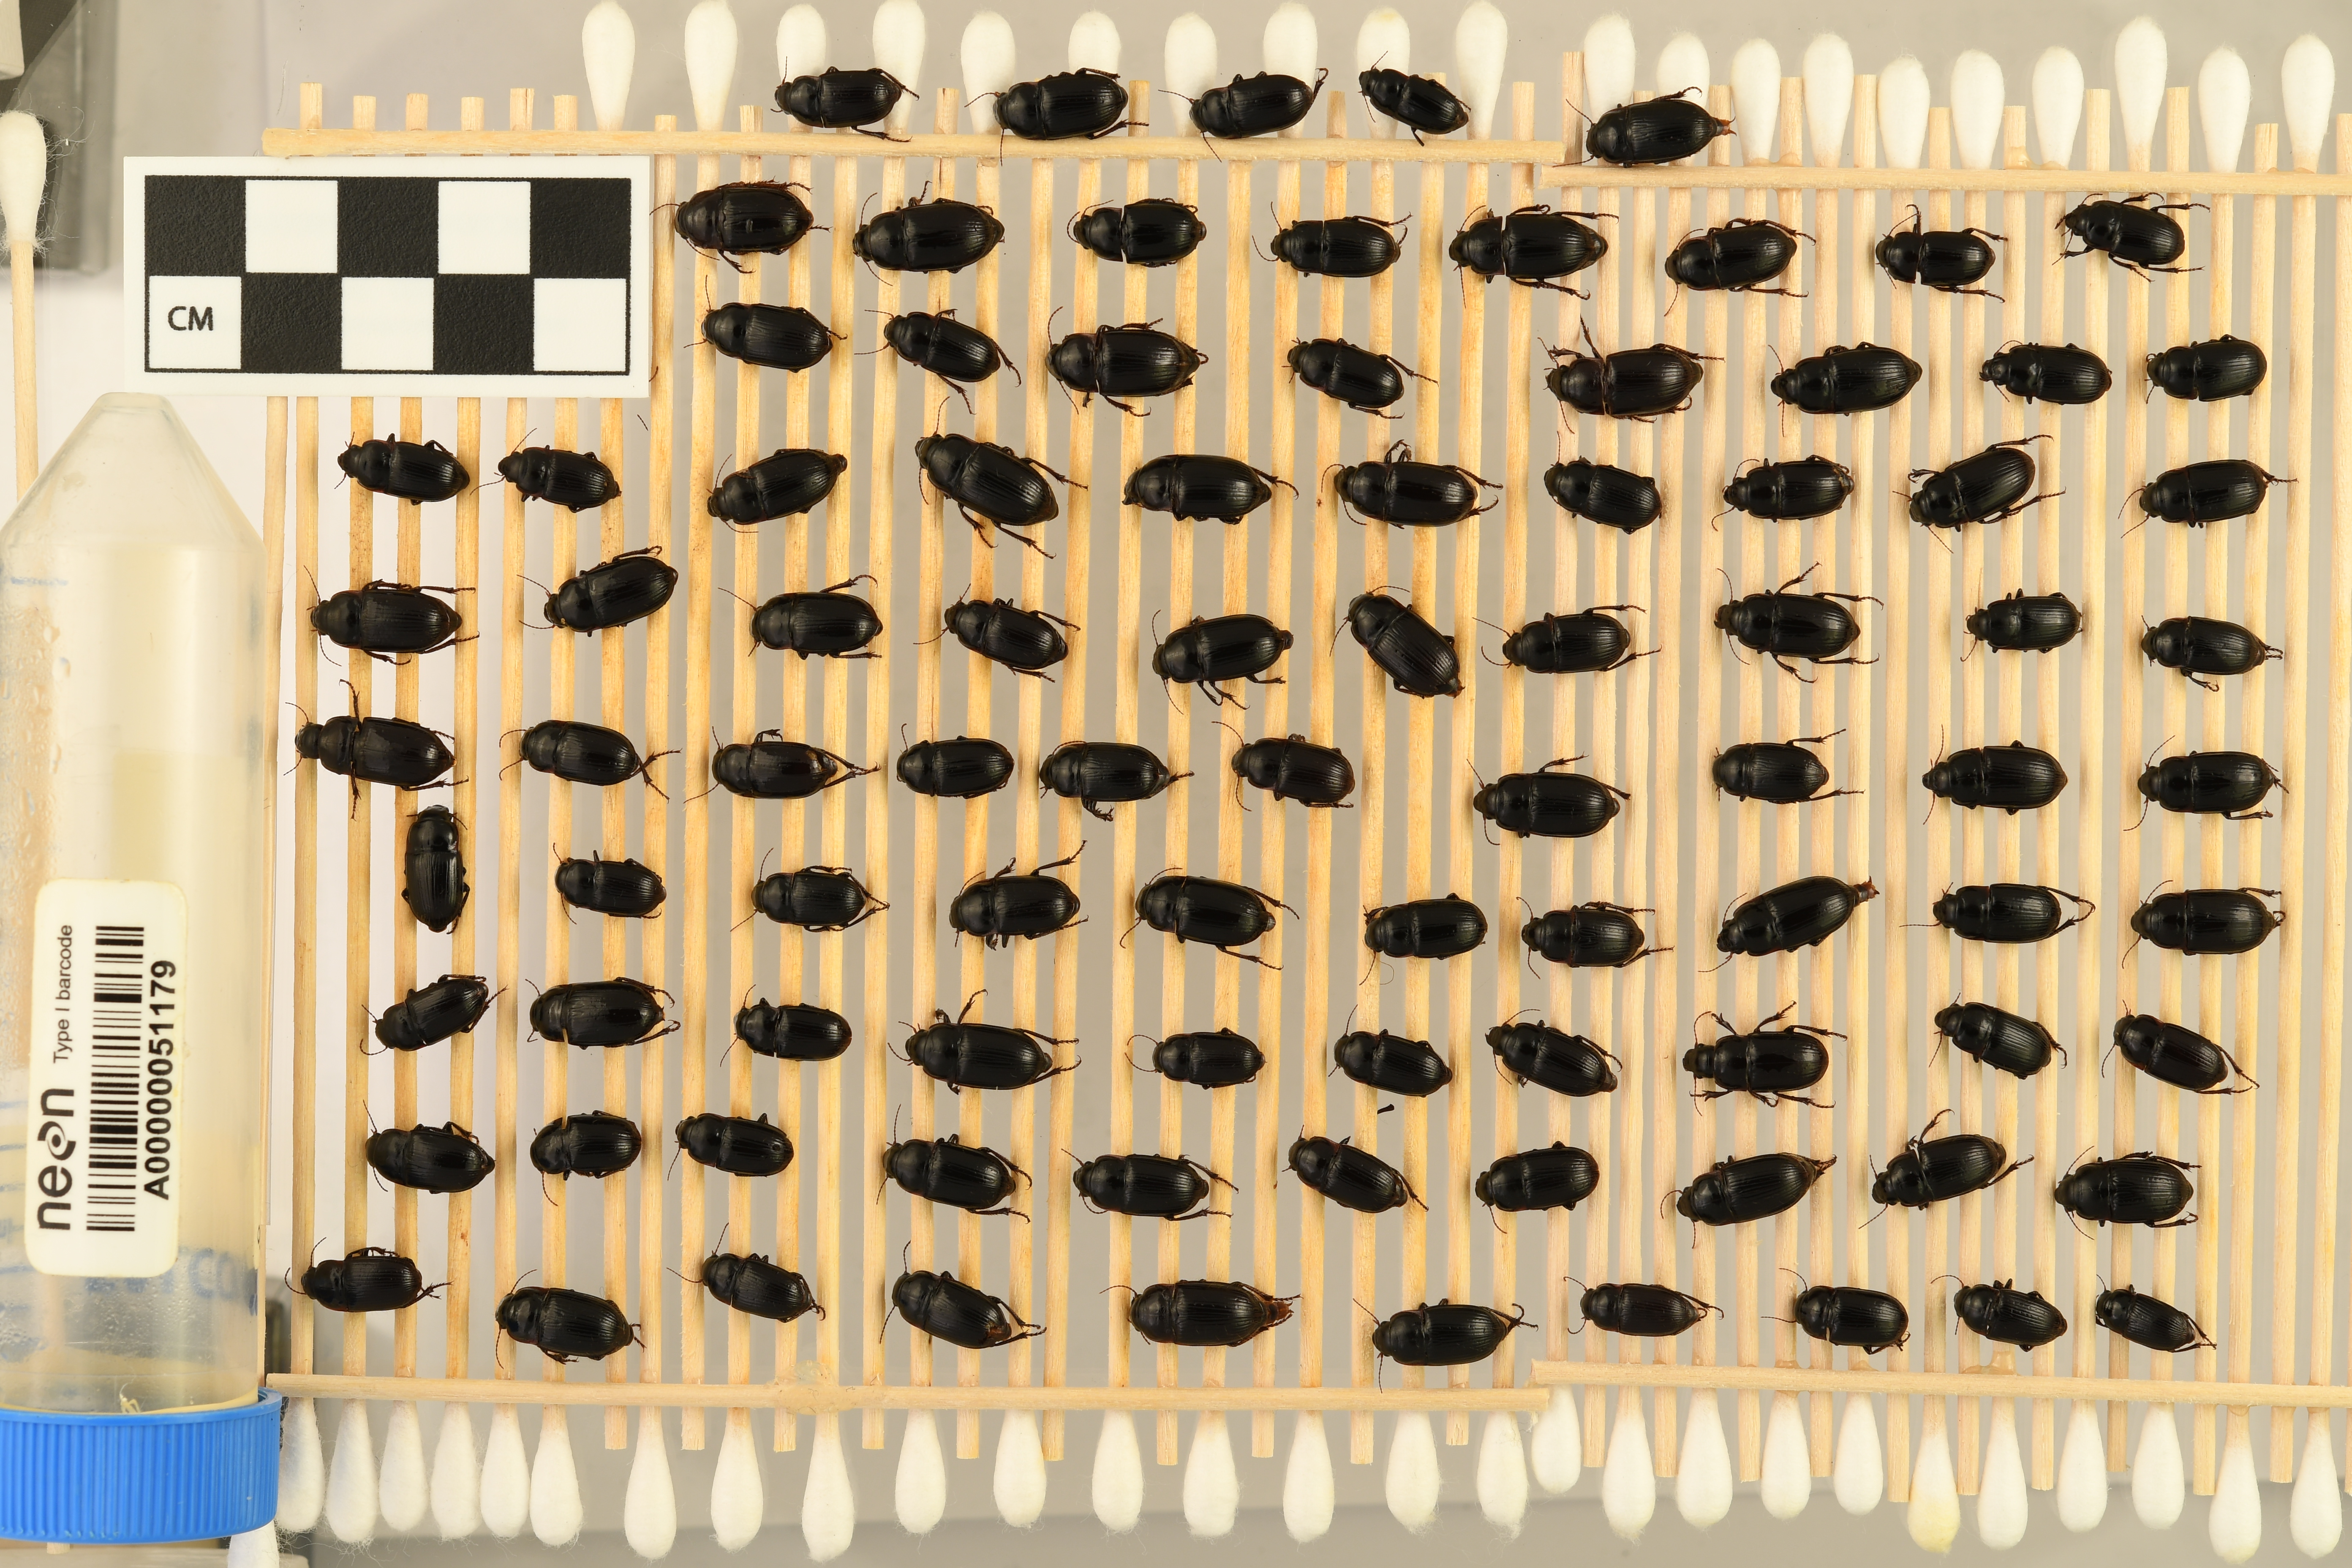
Euryderus grossus — Central Plains Experimental Range NEON, plot CPER_003. Beetle 1, ElytraLength: 0.8258 cm (lying flat: Yes)

Euryderus grossus — Central Plains Experimental Range NEON, plot CPER_003. Beetle 1, ElytraWidth: 0.5972 cm (lying flat: Yes)

Euryderus grossus — Central Plains Experimental Range NEON, plot CPER_003. Beetle 2, ElytraLength: 0.8784 cm (lying flat: Yes)

Euryderus grossus — Central Plains Experimental Range NEON, plot CPER_003. Beetle 2, ElytraWidth: 0.6461 cm (lying flat: Yes)

Euryderus grossus — Central Plains Experimental Range NEON, plot CPER_003. Beetle 3, ElytraLength: 0.8471 cm (lying flat: Yes)

Euryderus grossus — Central Plains Experimental Range NEON, plot CPER_003. Beetle 3, ElytraWidth: 0.5796 cm (lying flat: Yes)

Euryderus grossus — Central Plains Experimental Range NEON, plot CPER_003. Beetle 4, ElytraLength: 0.704 cm (lying flat: Yes)

Euryderus grossus — Central Plains Experimental Range NEON, plot CPER_003. Beetle 4, ElytraWidth: 0.5077 cm (lying flat: Yes)

Euryderus grossus — Central Plains Experimental Range NEON, plot CPER_003. Beetle 5, ElytraLength: 0.8826 cm (lying flat: Yes)

Euryderus grossus — Central Plains Experimental Range NEON, plot CPER_003. Beetle 5, ElytraWidth: 0.6297 cm (lying flat: Yes)

Euryderus grossus — Central Plains Experimental Range NEON, plot CPER_003. Beetle 6, ElytraLength: 0.9403 cm (lying flat: Yes)

Euryderus grossus — Central Plains Experimental Range NEON, plot CPER_003. Beetle 6, ElytraWidth: 0.6866 cm (lying flat: Yes)

Euryderus grossus — Central Plains Experimental Range NEON, plot CPER_003. Beetle 7, ElytraLength: 0.9743 cm (lying flat: Yes)

Euryderus grossus — Central Plains Experimental Range NEON, plot CPER_003. Beetle 7, ElytraWidth: 0.704 cm (lying flat: Yes)

Euryderus grossus — Central Plains Experimental Range NEON, plot CPER_003. Beetle 8, ElytraLength: 0.7763 cm (lying flat: Yes)

Euryderus grossus — Central Plains Experimental Range NEON, plot CPER_003. Beetle 8, ElytraWidth: 0.642 cm (lying flat: Yes)

Euryderus grossus — Central Plains Experimental Range NEON, plot CPER_003. Beetle 9, ElytraLength: 0.7774 cm (lying flat: Yes)

Euryderus grossus — Central Plains Experimental Range NEON, plot CPER_003. Beetle 9, ElytraWidth: 0.5829 cm (lying flat: Yes)

Euryderus grossus — Central Plains Experimental Range NEON, plot CPER_003. Beetle 10, ElytraLength: 0.9254 cm (lying flat: Yes)

Euryderus grossus — Central Plains Experimental Range NEON, plot CPER_003. Beetle 10, ElytraWidth: 0.6718 cm (lying flat: Yes)

Euryderus grossus — Central Plains Experimental Range NEON, plot CPER_003. Beetle 11, ElytraLength: 0.8256 cm (lying flat: Yes)

Euryderus grossus — Central Plains Experimental Range NEON, plot CPER_003. Beetle 11, ElytraWidth: 0.6208 cm (lying flat: Yes)

Euryderus grossus — Central Plains Experimental Range NEON, plot CPER_003. Beetle 12, ElytraLength: 0.7463 cm (lying flat: Yes)

Euryderus grossus — Central Plains Experimental Range NEON, plot CPER_003. Beetle 12, ElytraWidth: 0.5823 cm (lying flat: Yes)

Euryderus grossus — Central Plains Experimental Range NEON, plot CPER_003. Beetle 13, ElytraLength: 0.724 cm (lying flat: No)

Euryderus grossus — Central Plains Experimental Range NEON, plot CPER_003. Beetle 13, ElytraWidth: 0.5721 cm (lying flat: No)

Euryderus grossus — Central Plains Experimental Range NEON, plot CPER_003. Beetle 14, ElytraLength: 0.8958 cm (lying flat: Yes)

Euryderus grossus — Central Plains Experimental Range NEON, plot CPER_003. Beetle 14, ElytraWidth: 0.6088 cm (lying flat: Yes)

Euryderus grossus — Central Plains Experimental Range NEON, plot CPER_003. Beetle 15, ElytraLength: 0.732 cm (lying flat: Yes)

Euryderus grossus — Central Plains Experimental Range NEON, plot CPER_003. Beetle 15, ElytraWidth: 0.5806 cm (lying flat: Yes)

Euryderus grossus — Central Plains Experimental Range NEON, plot CPER_003. Beetle 16, ElytraLength: 0.9403 cm (lying flat: Yes)

Euryderus grossus — Central Plains Experimental Range NEON, plot CPER_003. Beetle 16, ElytraWidth: 0.7166 cm (lying flat: Yes)

Euryderus grossus — Central Plains Experimental Range NEON, plot CPER_003. Beetle 17, ElytraLength: 0.7932 cm (lying flat: Yes)

Euryderus grossus — Central Plains Experimental Range NEON, plot CPER_003. Beetle 17, ElytraWidth: 0.5618 cm (lying flat: Yes)

Euryderus grossus — Central Plains Experimental Range NEON, plot CPER_003. Beetle 18, ElytraLength: 0.9182 cm (lying flat: Yes)

Euryderus grossus — Central Plains Experimental Range NEON, plot CPER_003. Beetle 18, ElytraWidth: 0.6718 cm (lying flat: Yes)

Euryderus grossus — Central Plains Experimental Range NEON, plot CPER_003. Beetle 19, ElytraLength: 0.9 cm (lying flat: Yes)

Euryderus grossus — Central Plains Experimental Range NEON, plot CPER_003. Beetle 19, ElytraWidth: 0.6731 cm (lying flat: Yes)

Euryderus grossus — Central Plains Experimental Range NEON, plot CPER_003. Beetle 20, ElytraLength: 0.7436 cm (lying flat: No)

Euryderus grossus — Central Plains Experimental Range NEON, plot CPER_003. Beetle 20, ElytraWidth: 0.5851 cm (lying flat: No)

Euryderus grossus — Central Plains Experimental Range NEON, plot CPER_003. Beetle 21, ElytraLength: 0.75 cm (lying flat: Yes)

Euryderus grossus — Central Plains Experimental Range NEON, plot CPER_003. Beetle 21, ElytraWidth: 0.6425 cm (lying flat: Yes)

Euryderus grossus — Central Plains Experimental Range NEON, plot CPER_003. Beetle 22, ElytraLength: 0.7965 cm (lying flat: Yes)

Euryderus grossus — Central Plains Experimental Range NEON, plot CPER_003. Beetle 22, ElytraWidth: 0.5829 cm (lying flat: Yes)

Euryderus grossus — Central Plains Experimental Range NEON, plot CPER_003. Beetle 23, ElytraLength: 0.735 cm (lying flat: Yes)

Euryderus grossus — Central Plains Experimental Range NEON, plot CPER_003. Beetle 23, ElytraWidth: 0.5539 cm (lying flat: Yes)

Euryderus grossus — Central Plains Experimental Range NEON, plot CPER_003. Beetle 24, ElytraLength: 0.8509 cm (lying flat: Yes)

Euryderus grossus — Central Plains Experimental Range NEON, plot CPER_003. Beetle 24, ElytraWidth: 0.6278 cm (lying flat: Yes)

Euryderus grossus — Central Plains Experimental Range NEON, plot CPER_003. Beetle 25, ElytraLength: 0.9882 cm (lying flat: Yes)

Euryderus grossus — Central Plains Experimental Range NEON, plot CPER_003. Beetle 25, ElytraWidth: 0.6875 cm (lying flat: Yes)

Euryderus grossus — Central Plains Experimental Range NEON, plot CPER_003. Beetle 26, ElytraLength: 0.9203 cm (lying flat: No)

Euryderus grossus — Central Plains Experimental Range NEON, plot CPER_003. Beetle 26, ElytraWidth: 0.6434 cm (lying flat: No)

Euryderus grossus — Central Plains Experimental Range NEON, plot CPER_003. Beetle 27, ElytraLength: 0.9284 cm (lying flat: Yes)

Euryderus grossus — Central Plains Experimental Range NEON, plot CPER_003. Beetle 27, ElytraWidth: 0.6743 cm (lying flat: Yes)

Euryderus grossus — Central Plains Experimental Range NEON, plot CPER_003. Beetle 28, ElytraLength: 0.7894 cm (lying flat: Yes)

Euryderus grossus — Central Plains Experimental Range NEON, plot CPER_003. Beetle 28, ElytraWidth: 0.5904 cm (lying flat: Yes)

Euryderus grossus — Central Plains Experimental Range NEON, plot CPER_003. Beetle 29, ElytraLength: 0.7189 cm (lying flat: Yes)

Euryderus grossus — Central Plains Experimental Range NEON, plot CPER_003. Beetle 29, ElytraWidth: 0.6119 cm (lying flat: Yes)

Euryderus grossus — Central Plains Experimental Range NEON, plot CPER_003. Beetle 30, ElytraLength: 0.8623 cm (lying flat: Yes)

Euryderus grossus — Central Plains Experimental Range NEON, plot CPER_003. Beetle 30, ElytraWidth: 0.643 cm (lying flat: Yes)

Euryderus grossus — Central Plains Experimental Range NEON, plot CPER_003. Beetle 31, ElytraLength: 0.8 cm (lying flat: Yes)

Euryderus grossus — Central Plains Experimental Range NEON, plot CPER_003. Beetle 31, ElytraWidth: 0.6313 cm (lying flat: Yes)

Euryderus grossus — Central Plains Experimental Range NEON, plot CPER_003. Beetle 32, ElytraLength: 0.9852 cm (lying flat: Yes)

Euryderus grossus — Central Plains Experimental Range NEON, plot CPER_003. Beetle 32, ElytraWidth: 0.6569 cm (lying flat: Yes)